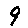
Label: 9